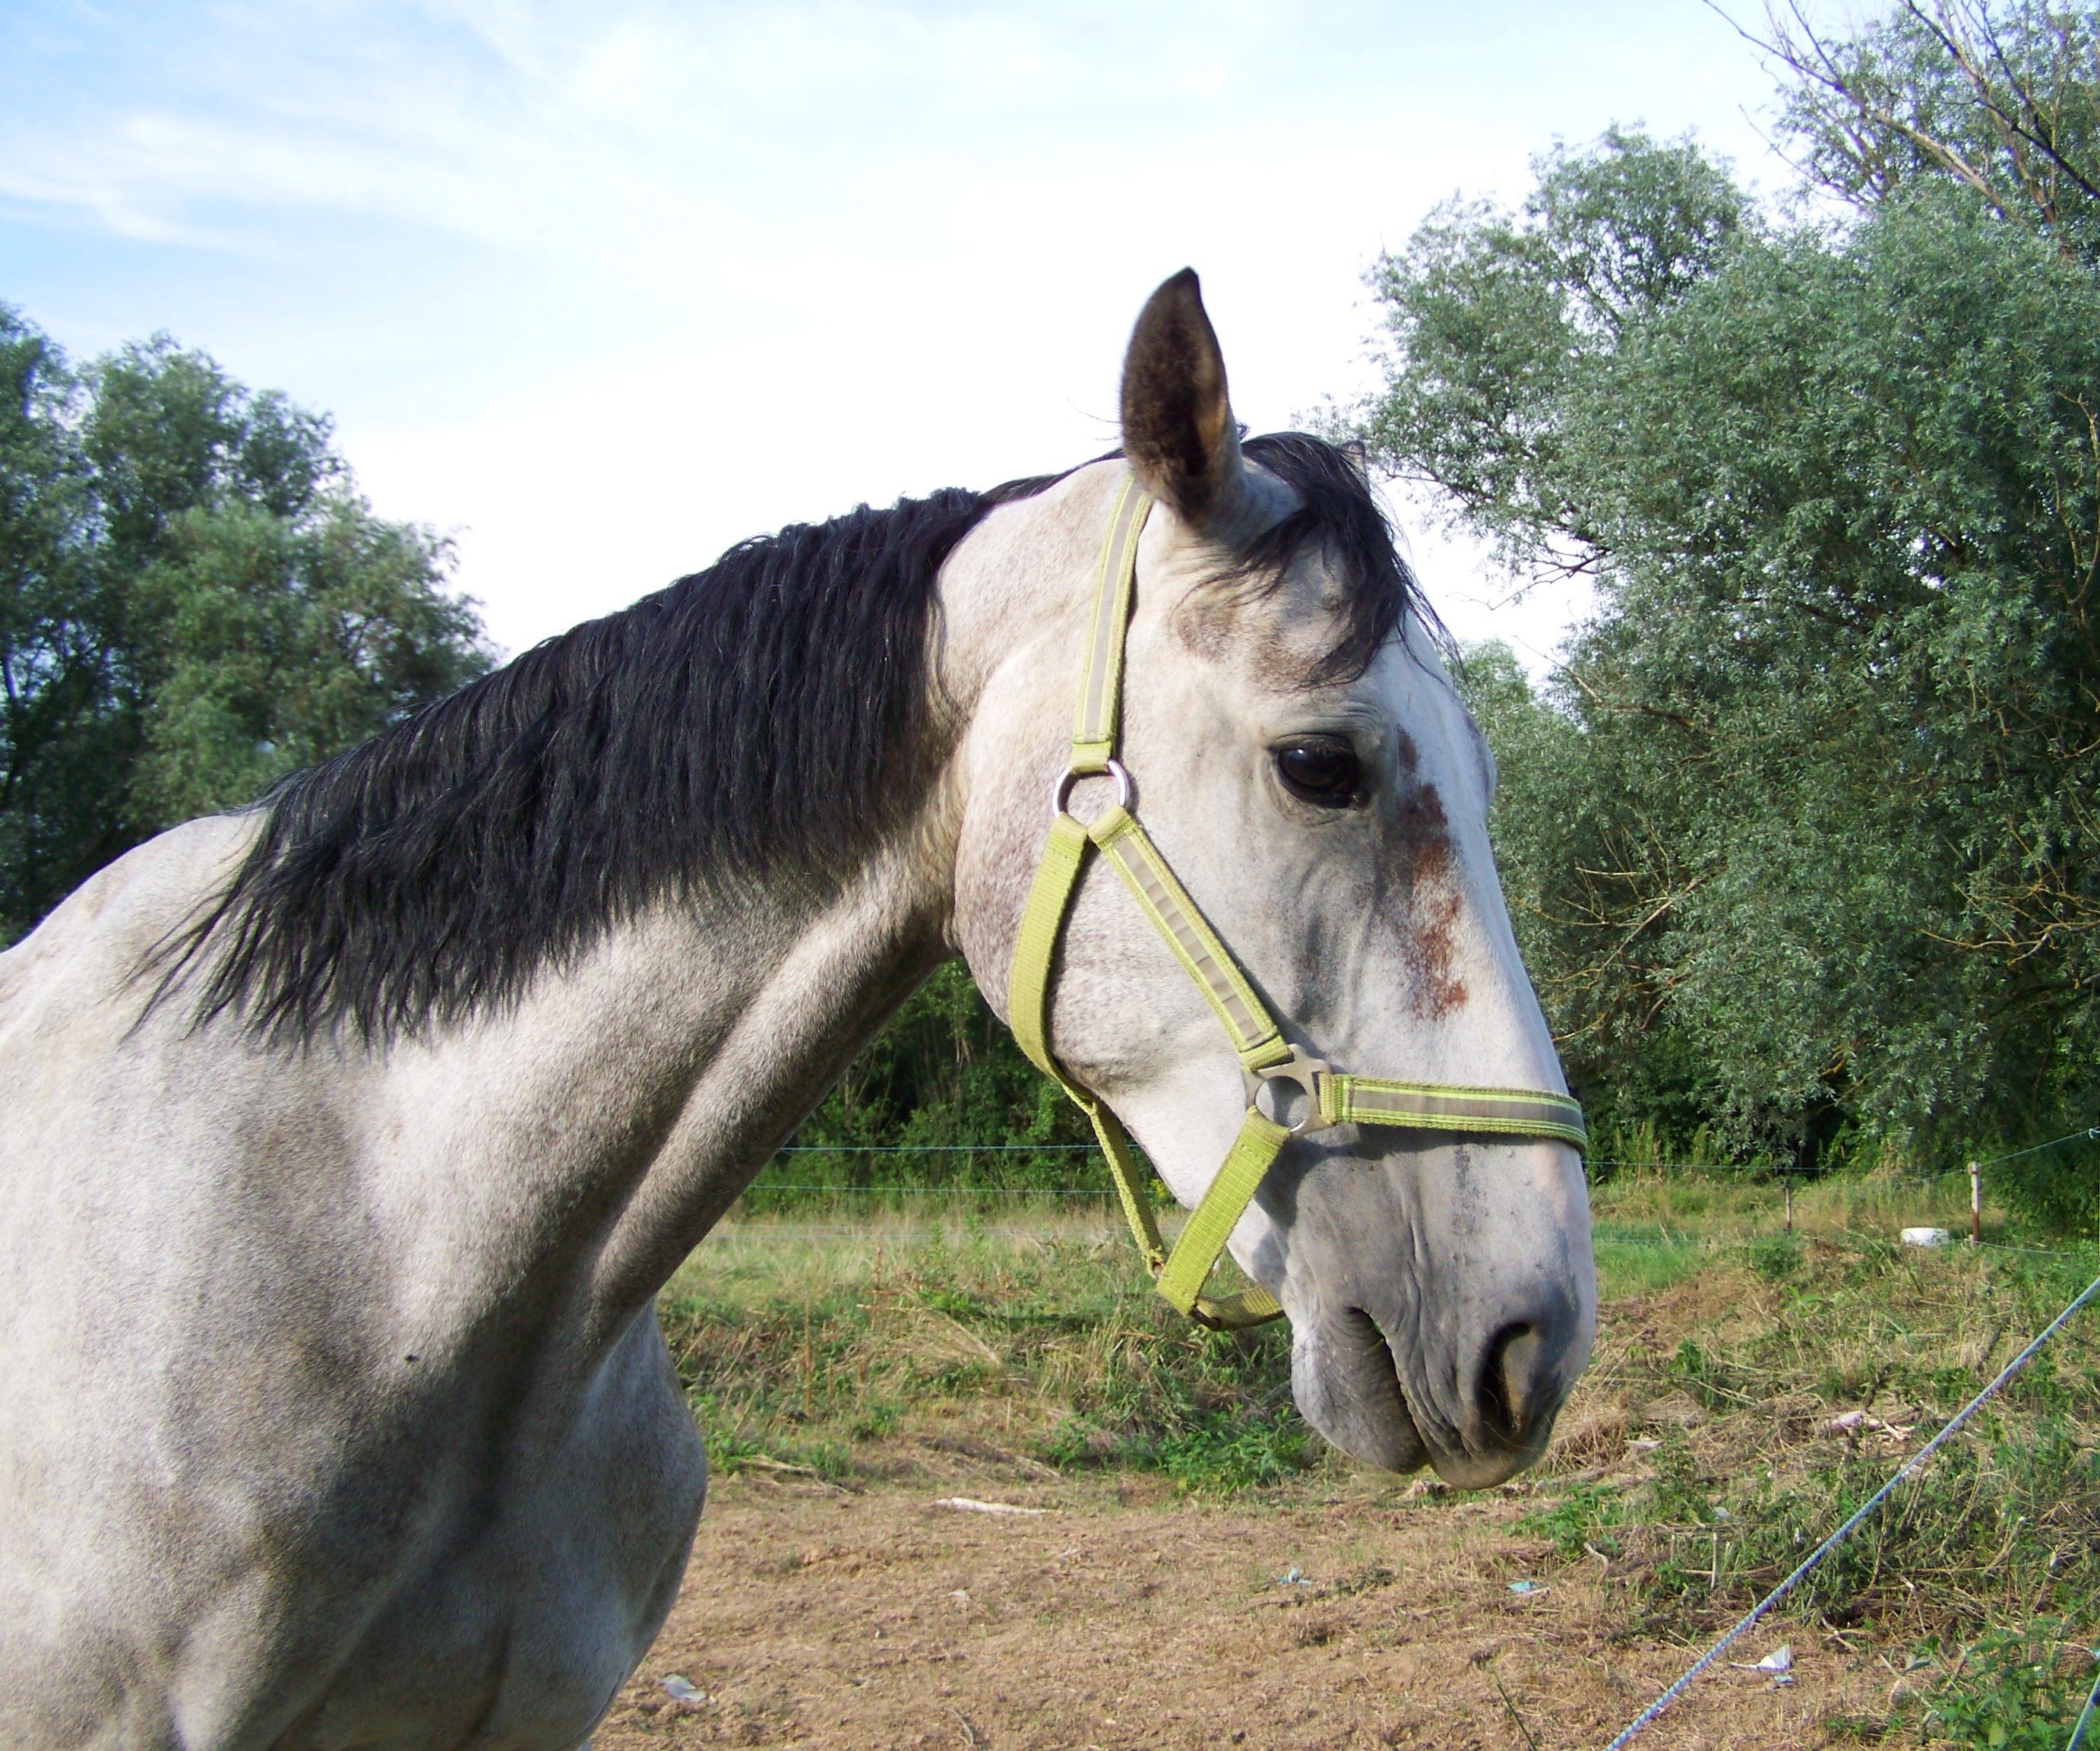
pasture, horse, mammal, stallion, mane, gray, bridle, vertebrate, mare, equestrianism, ungulates, pack animal, eventing, trail riding, horse like mammal, mustang horse, english riding